VFA-122

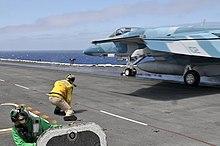
VFA-122 Carrier flight qualifications aboard , August 2011

As the West Coast Hornet and Super Hornet Fleet Replacement Squadron, the squadron's mission is to train Navy and Marine Corps F/A-18A/B/C/D/E/F Replacement Pilots and Weapon Systems Officers (WSOs) to support fleet commitments. Every 6 weeks a class of between 8–12 newly winged Navy pilots and Naval Flight Officers begins the 9-month training course in which they learn the basics of air-to-air and air-to-ground missions, culminating in day/night carrier qualification and subsequent assignment to fleet Hornet squadrons.